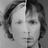
Emotion: sad